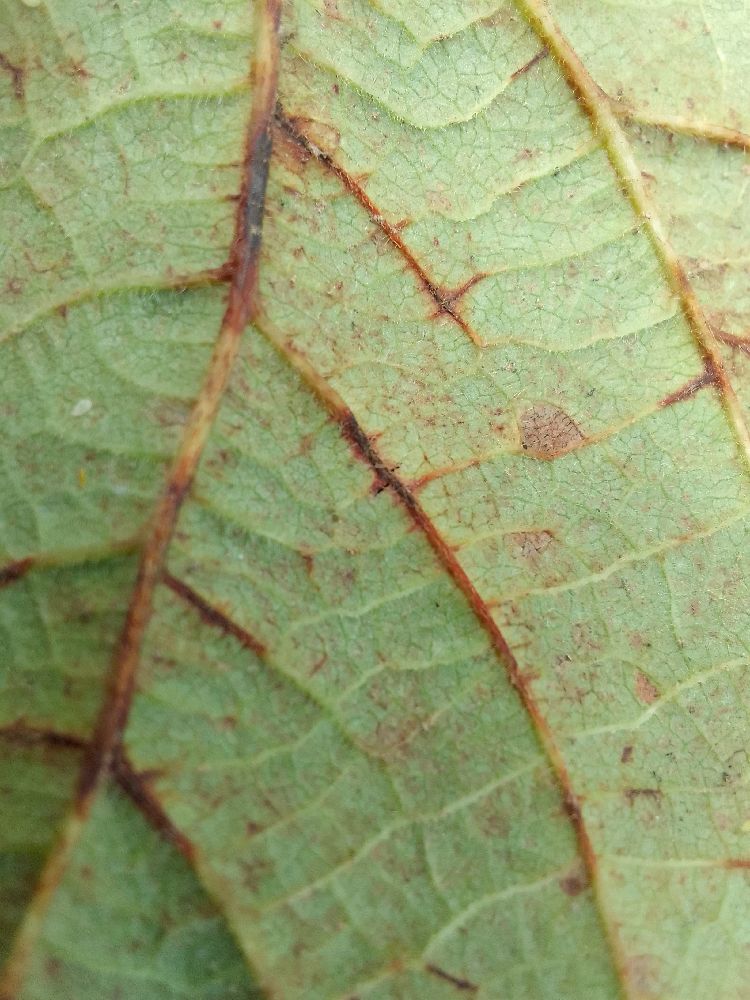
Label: anthracnose